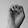
ASL letter: E